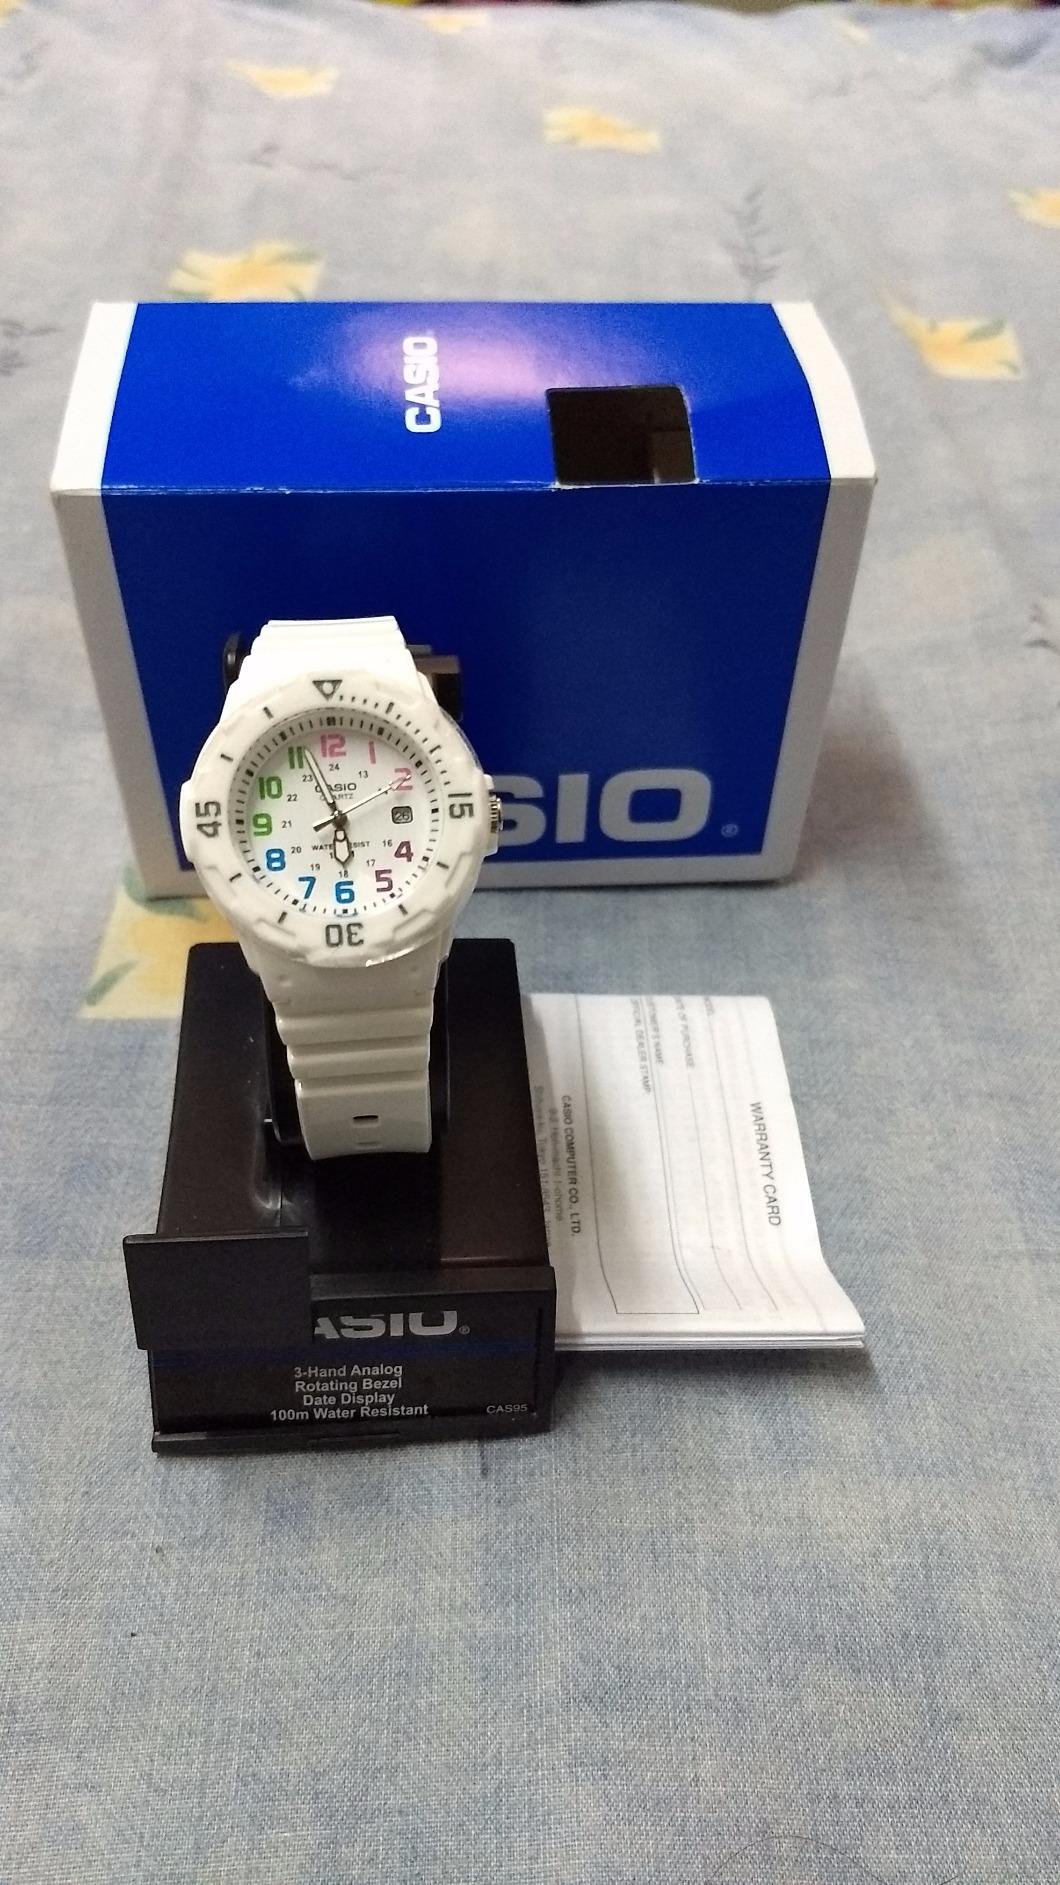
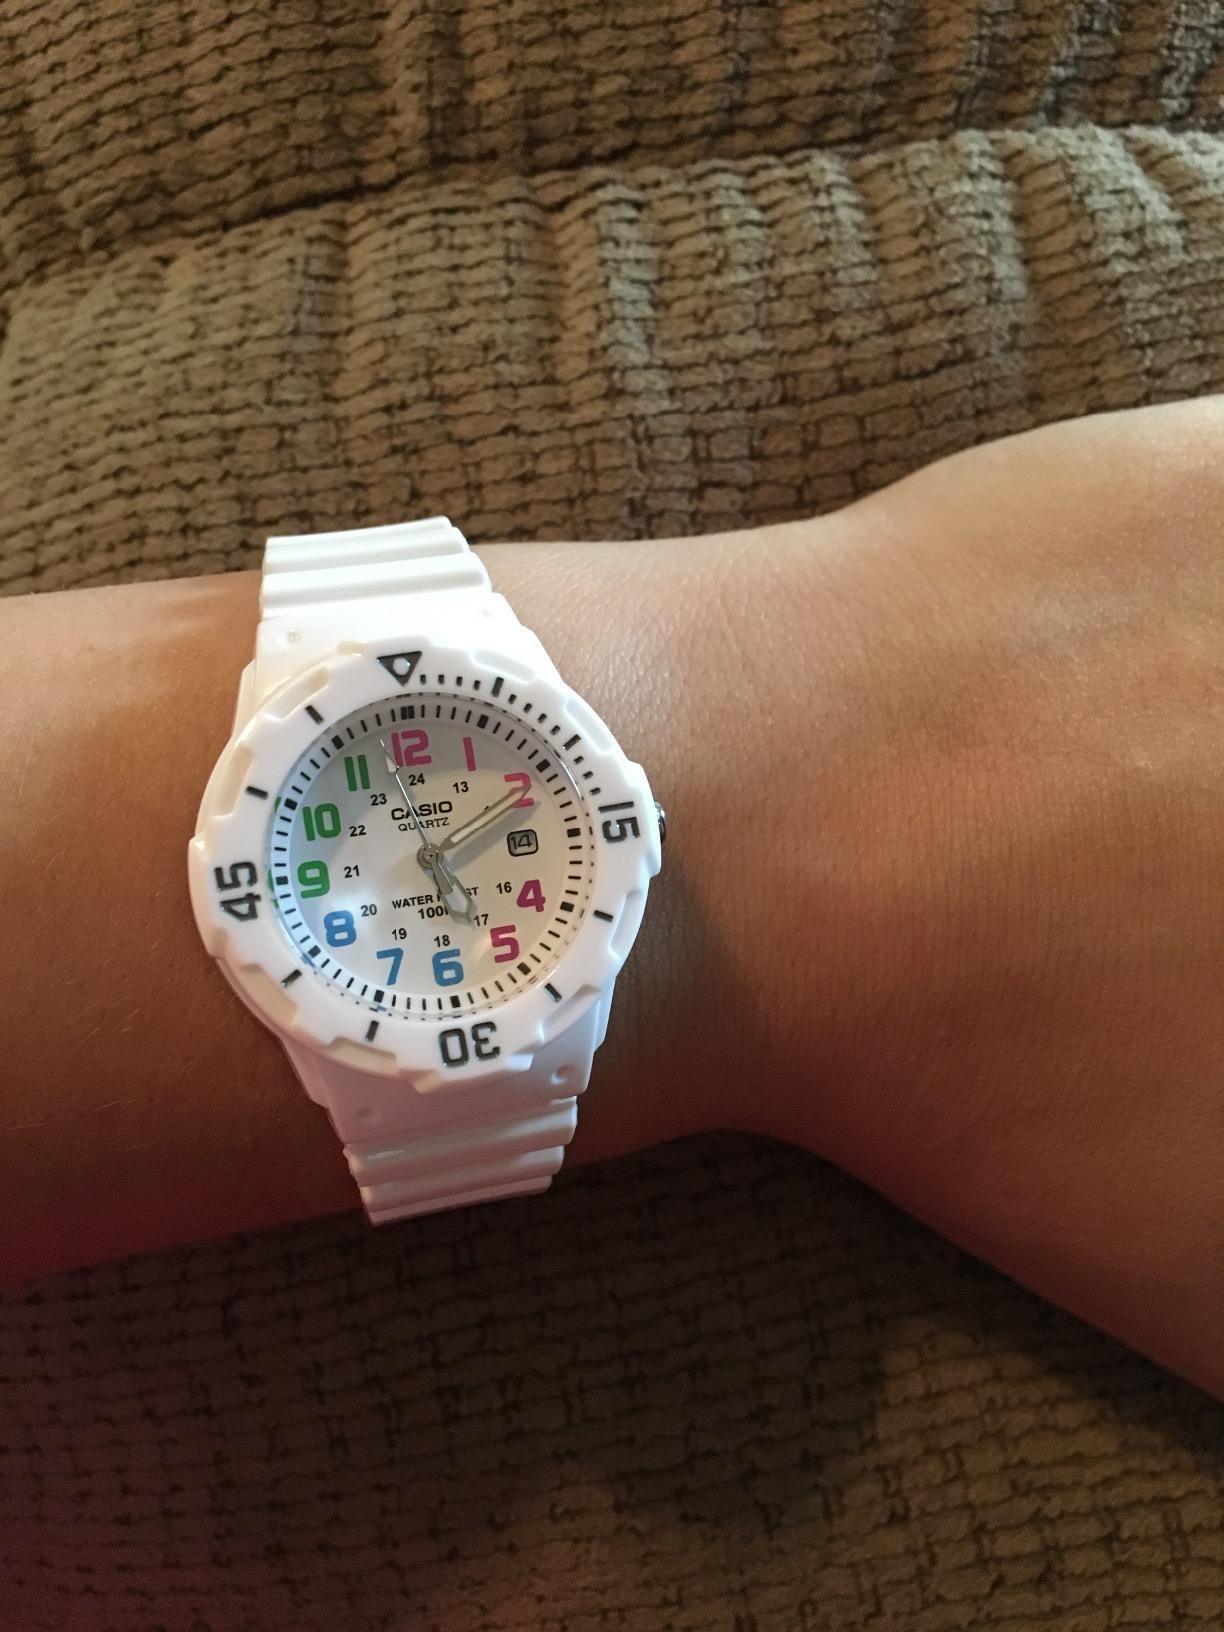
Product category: accessories_watch
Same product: yes